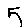
Label: 5